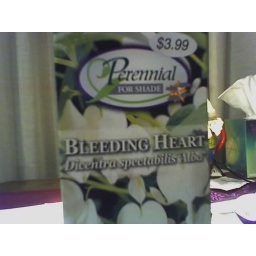
We're so liberal in this house even the flowers are bleeding hearts.